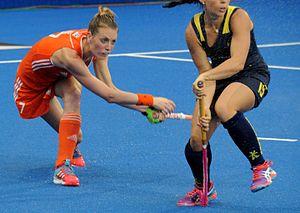
Willemijn Bos est une hockeyeuse sur gazon néerlandaise née le 2 mai 1988 à Alkmaar. Elle débute en équipe nationale en juin 2011 au poste de défenseur.